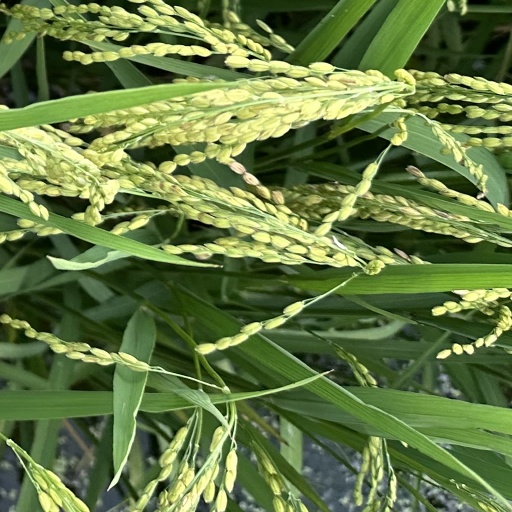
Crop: rice